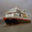
Label: ship